Przemysław Czarnek

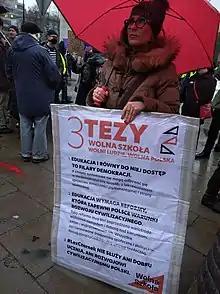
January 2022 protest against "Lex Czarnek" (term mentioned on the poster).

In early October 2020, Czarnek was announced as the likely new minister of education and science (which was earlier divided into the Ministry of Science and Higher Education, MNISW, and the Ministry of National Education, MEN), shortly before he tested positive for SARS-CoV-2. His nomination was delayed after his SARS-CoV-2 positive status was announced. Czarnek was formally appointed Minister of Science and Education on 19 October 2020.